Dalby Airport

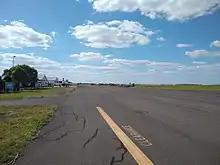
A view of the Dalby Airport apron from the fuel pumps, looking West. Runway 13/31 runs parallel to the apron, while 04/22 is perpendicular and is at the western end of the apron.

Dalby Airport has also hosted the Queensland Easter Soaring Championships and the Dalby Big Air Hang Gliding competition.